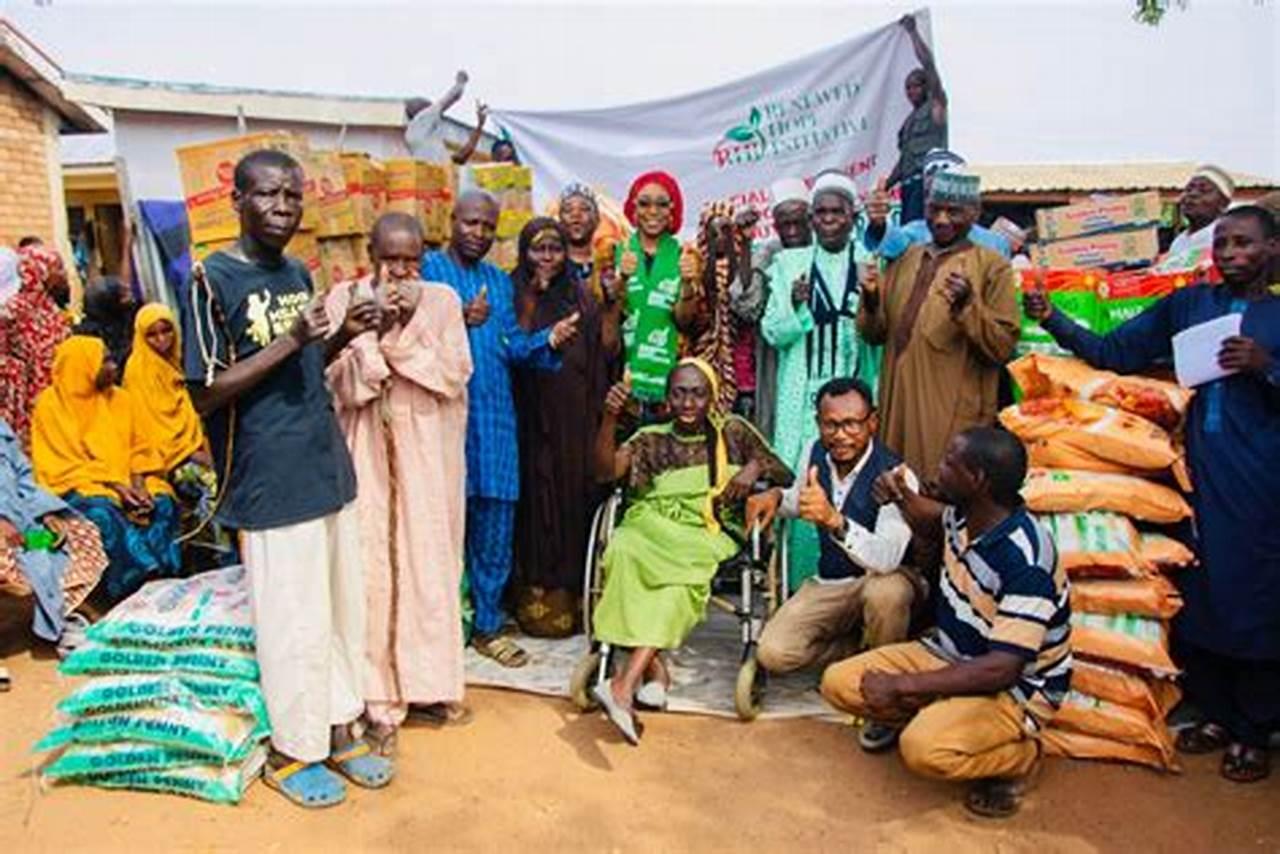
Ni kundi la watu, baadhi wakiwa wazee, na wengine vijana, wakiwa wamekusanyika nje, huku wakiwa na mifuko ya vyakula. Inaashiria tukio la kutoa misaada, au msaada wa kibinadamu, huku kila mtu akionekana kuwa na furaha, na shukrani.